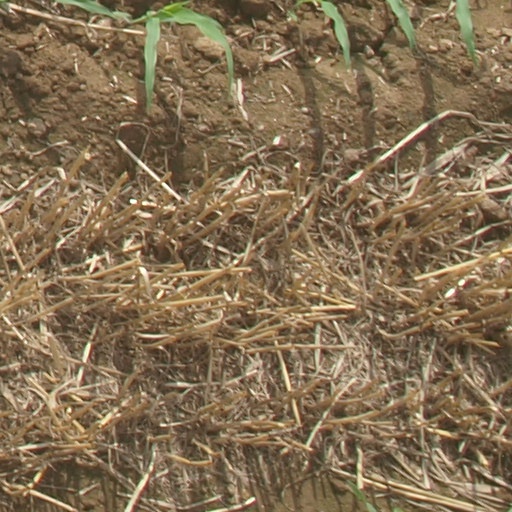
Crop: maize; corn